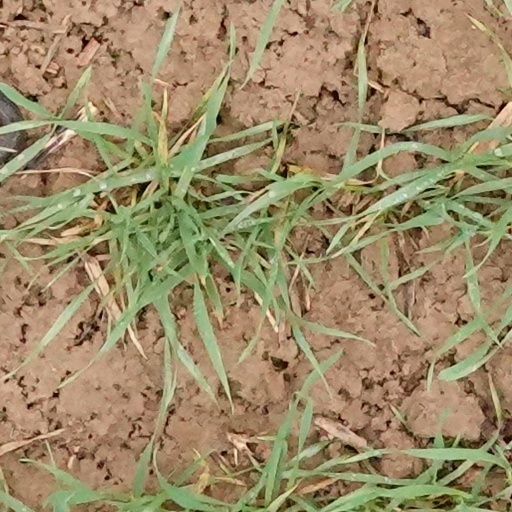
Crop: wheat